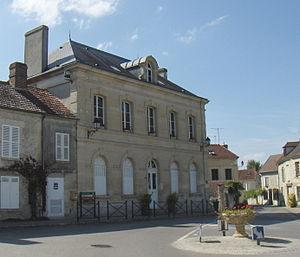
Mairie d'Avilly-Saint-Léonard
Avilly-Saint-Léonard est une commune française située dans le département de l'Oise en région Hauts-de-France. Ses habitants sont appelés les Avillois.